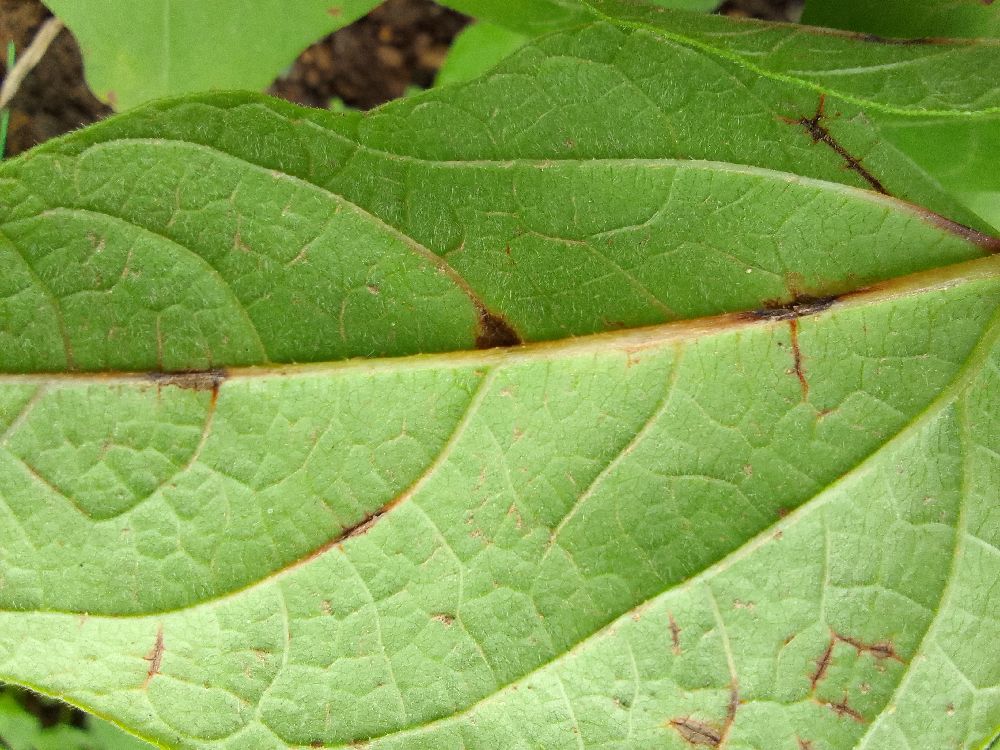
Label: anthracnose